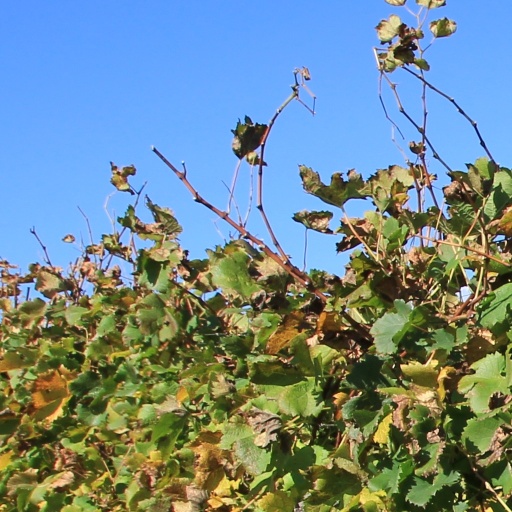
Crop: grape